Question: Please indicate a possible affordance area of baseball bat that can be used for holding
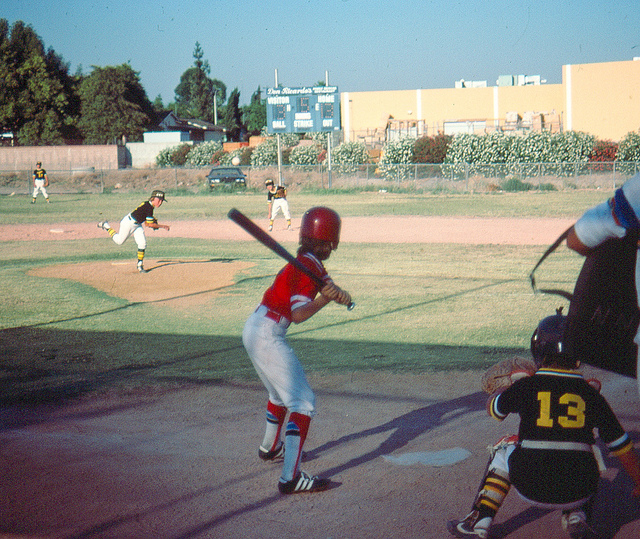
Answer: [312.317, 277.774, 361.962, 313.235]